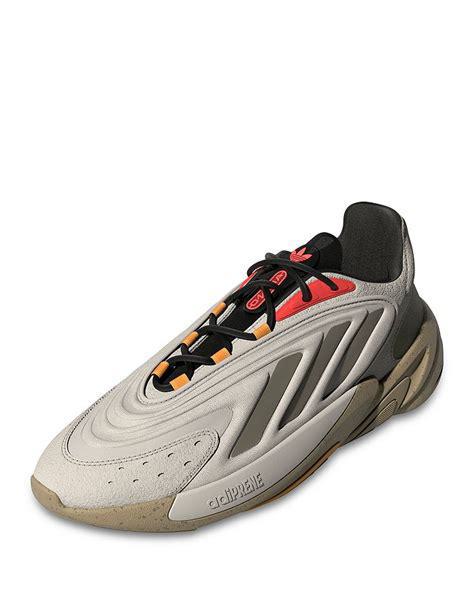
Brand: Adidas
Model: Ozelia